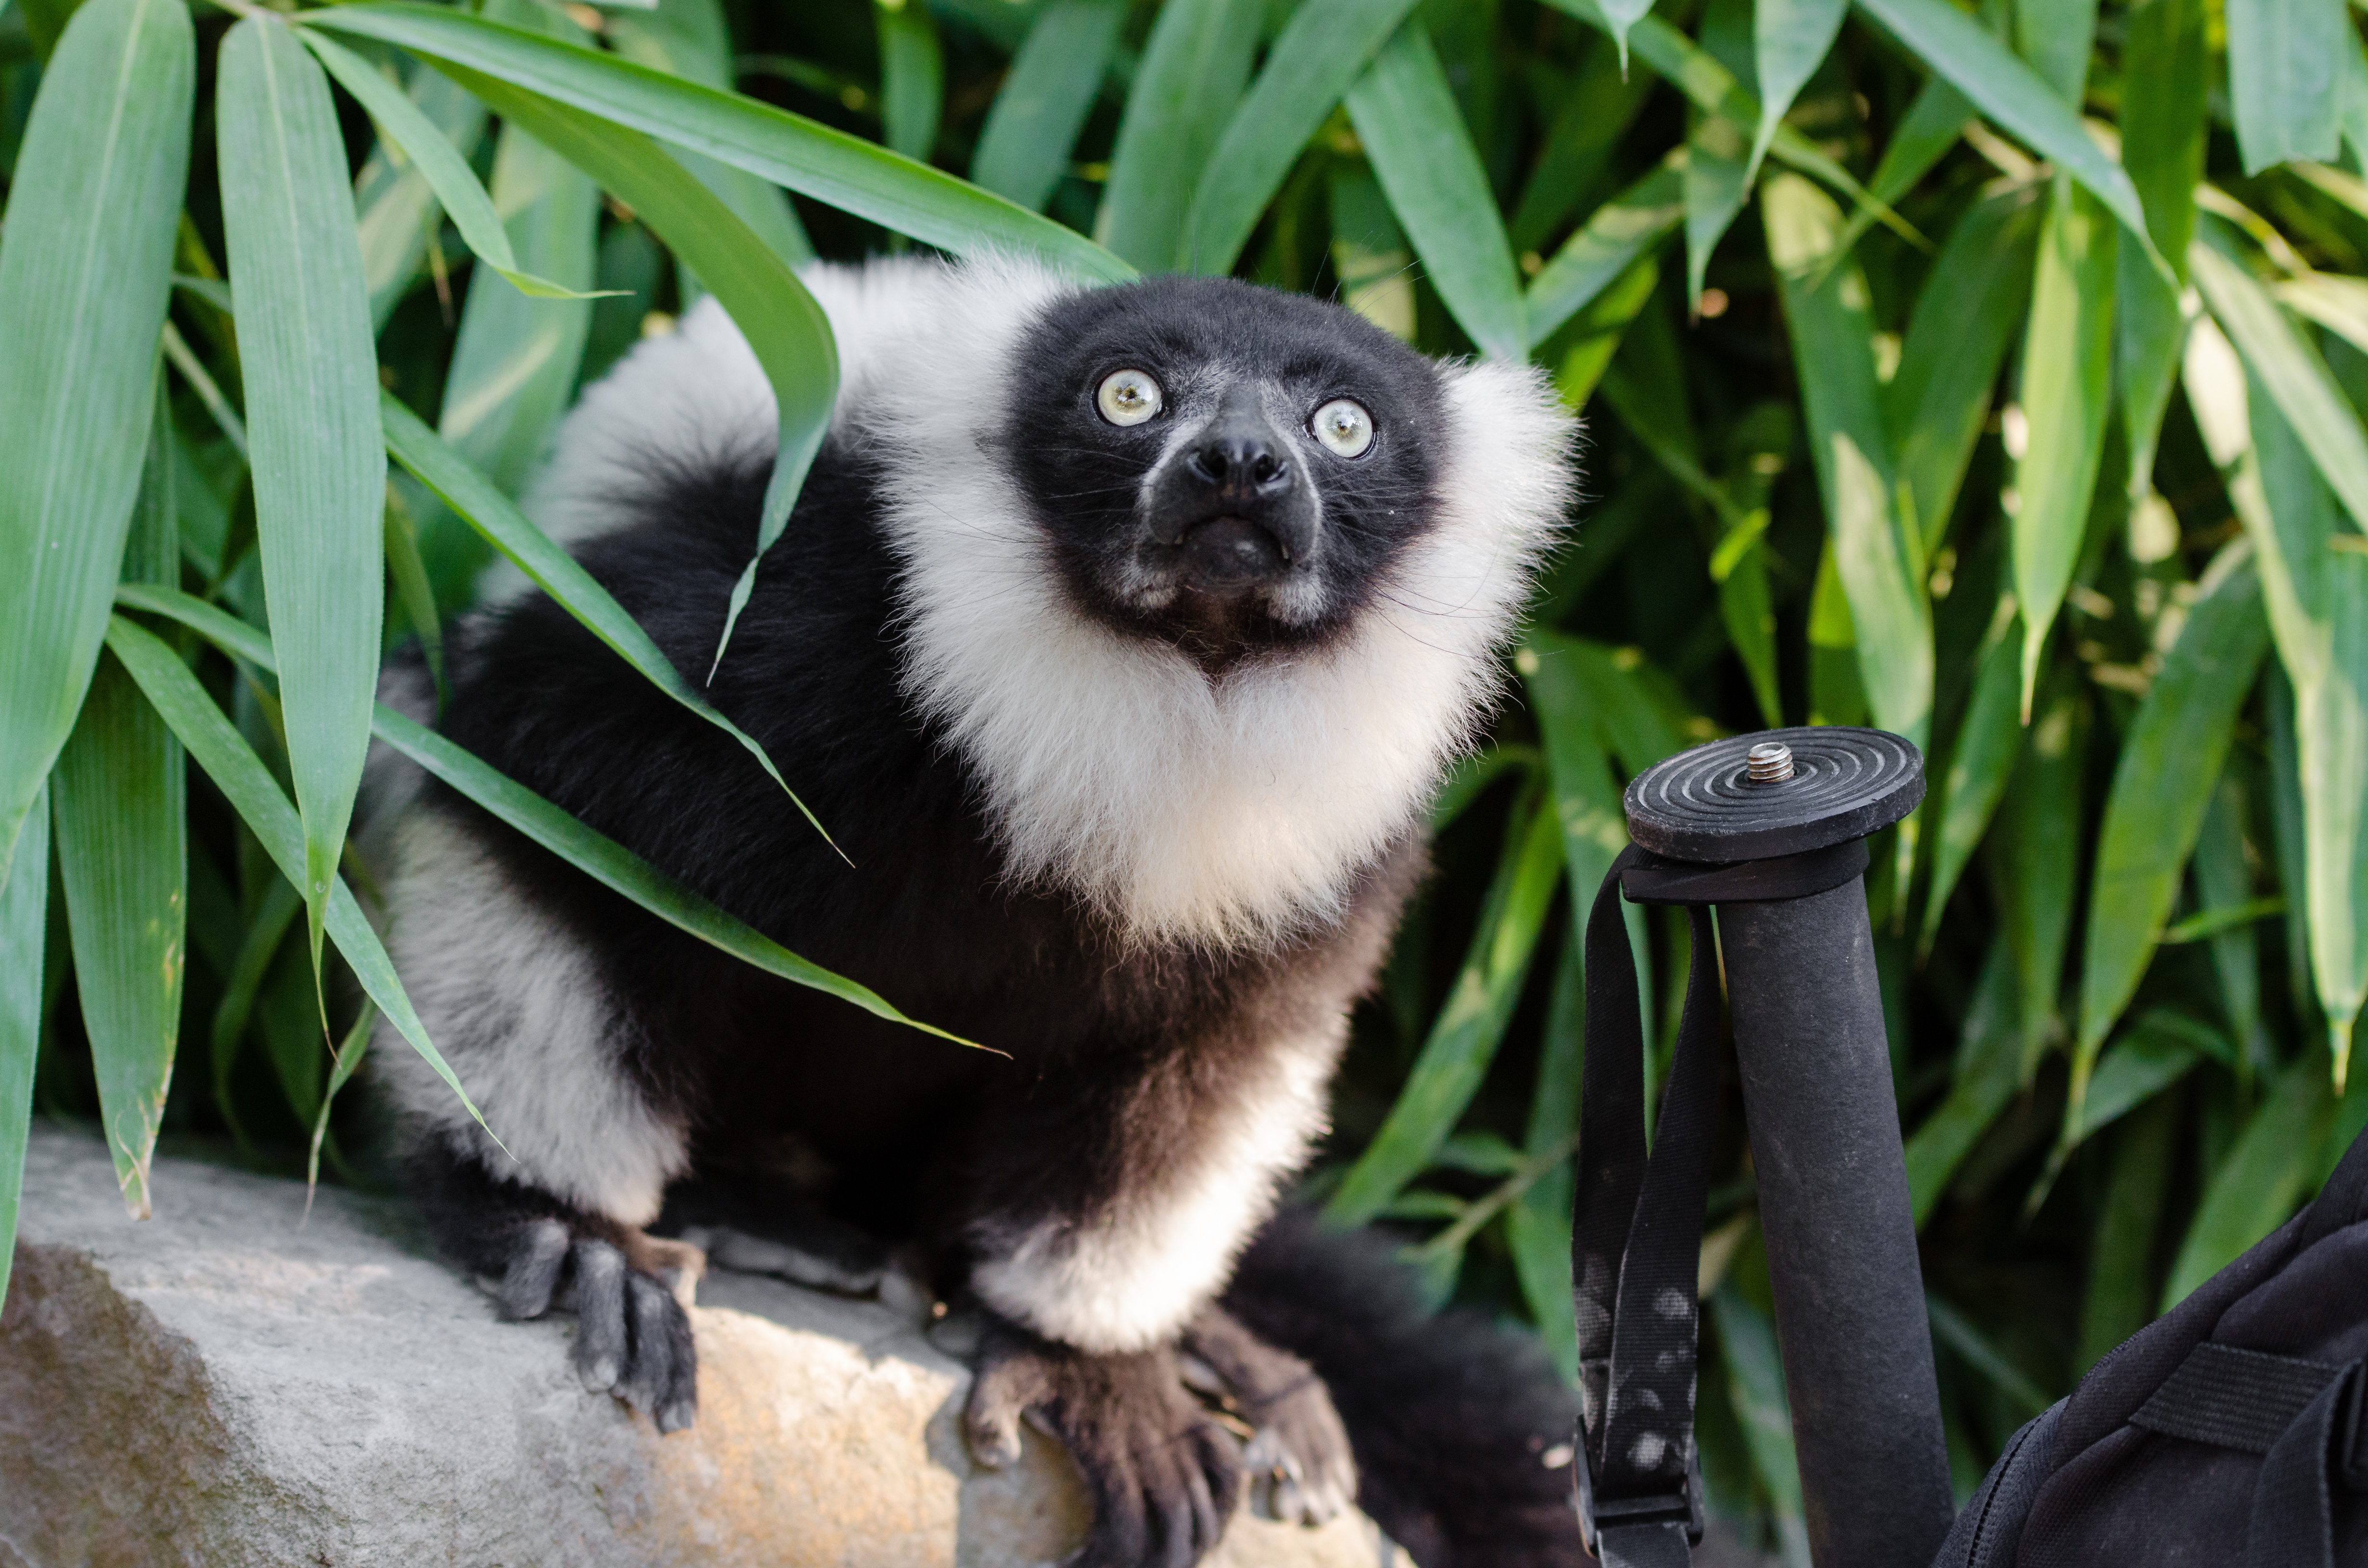
wildlife, zoo, mammal, fauna, primate, vertebrate, lemur